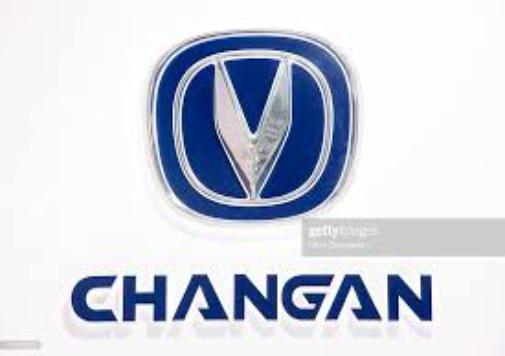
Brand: chang'an-2
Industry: Transportation